Korean National Revolutionary Party

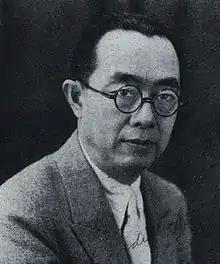
Kim Kyu-sik, one of the founders

After the First Sino-Japanese War of 1894–95 Japan' influence in Korea rose steadily. Japan fully annexed Korea in 1910. The Korean Provisional Government (KPG) was established in Shanghai on 11 April 1919, with Syngman Rhee designated premier. The KPG was pulled apart by disagreements between Communists, liberal democrats and rightists. After the Japanese occupied Manchukuo in 1931 the Chinese government lent support to Korean nationalists. The Korean Anti-Japanese Front Unification League was created on 10 November 1932, but disagreements persisted.